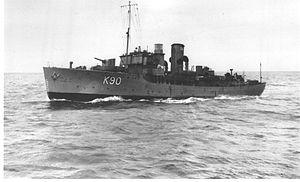
La Mid-Ocean Escort Force a fait référence à l'organisation d'escortes anti-sous-marines pour les convois commerciaux de la Seconde Guerre mondiale entre le Canada et Terre-Neuve, et les îles britanniques. L'attribution d'escortes américaines, britanniques et canadiennes à ces convois reflétait les préférences des États-Unis lors de leur déclaration de guerre, et l'organisation a persisté pendant l'hiver 1942-1943 malgré le retrait des navires américains des groupes d'escorte. À l'été 1943, les escortes américaines de l'Atlantique se concentraient sur les convois CU les plus rapides et les convois UG entre la baie de Chesapeake et la mer Méditerranée ; et seules les escortes britanniques et canadiennes sont restées sur les convois HX, SC et ON.
Un Groupe d'escorte se composait de plusieurs petits navires de guerre organisés et formés pour fonctionner ensemble, assurant la protection des convois commerciaux. Les groupes d'escorte étaient une innovation tactique de la Seconde Guerre mondiale dans la lutte anti-sous-marine menée entre autres par la Royal Navy pour lutter contre la tactique d'attaque en meutes, dite « Rudeltaktik », des U-Boots de la Kriegsmarine.